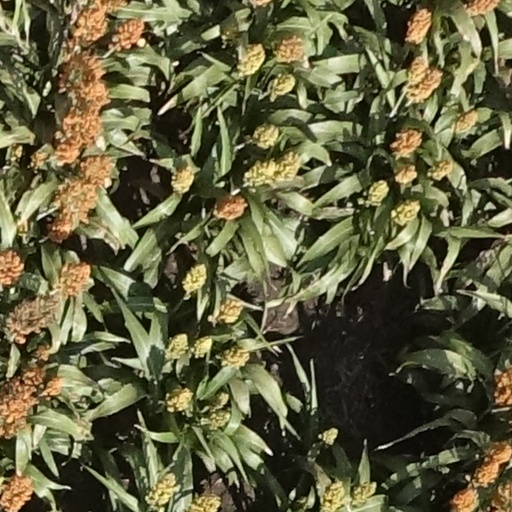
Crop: sorghum